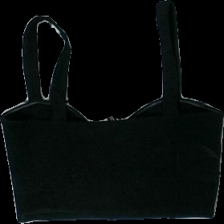
View: back
Type: Top
Category: Ladies
Brand: H&M
Brand text on label: DIVIDED
Colors: Black
Material: 57% Viscose 43% Nylon
Cut: Regular
Size: S
Season: All
Stains: Minor
Price range: 50-100
Recommended usage: Repair